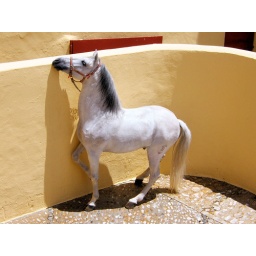
He's trying to see over the wall as another horse is led past.